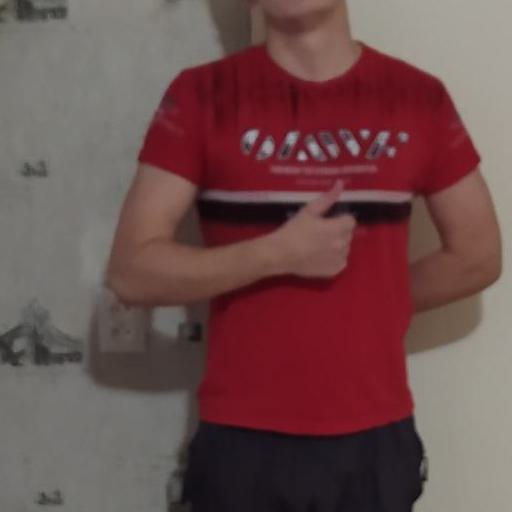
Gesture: like